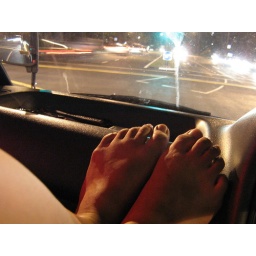
#137 - feet up in a dirty van